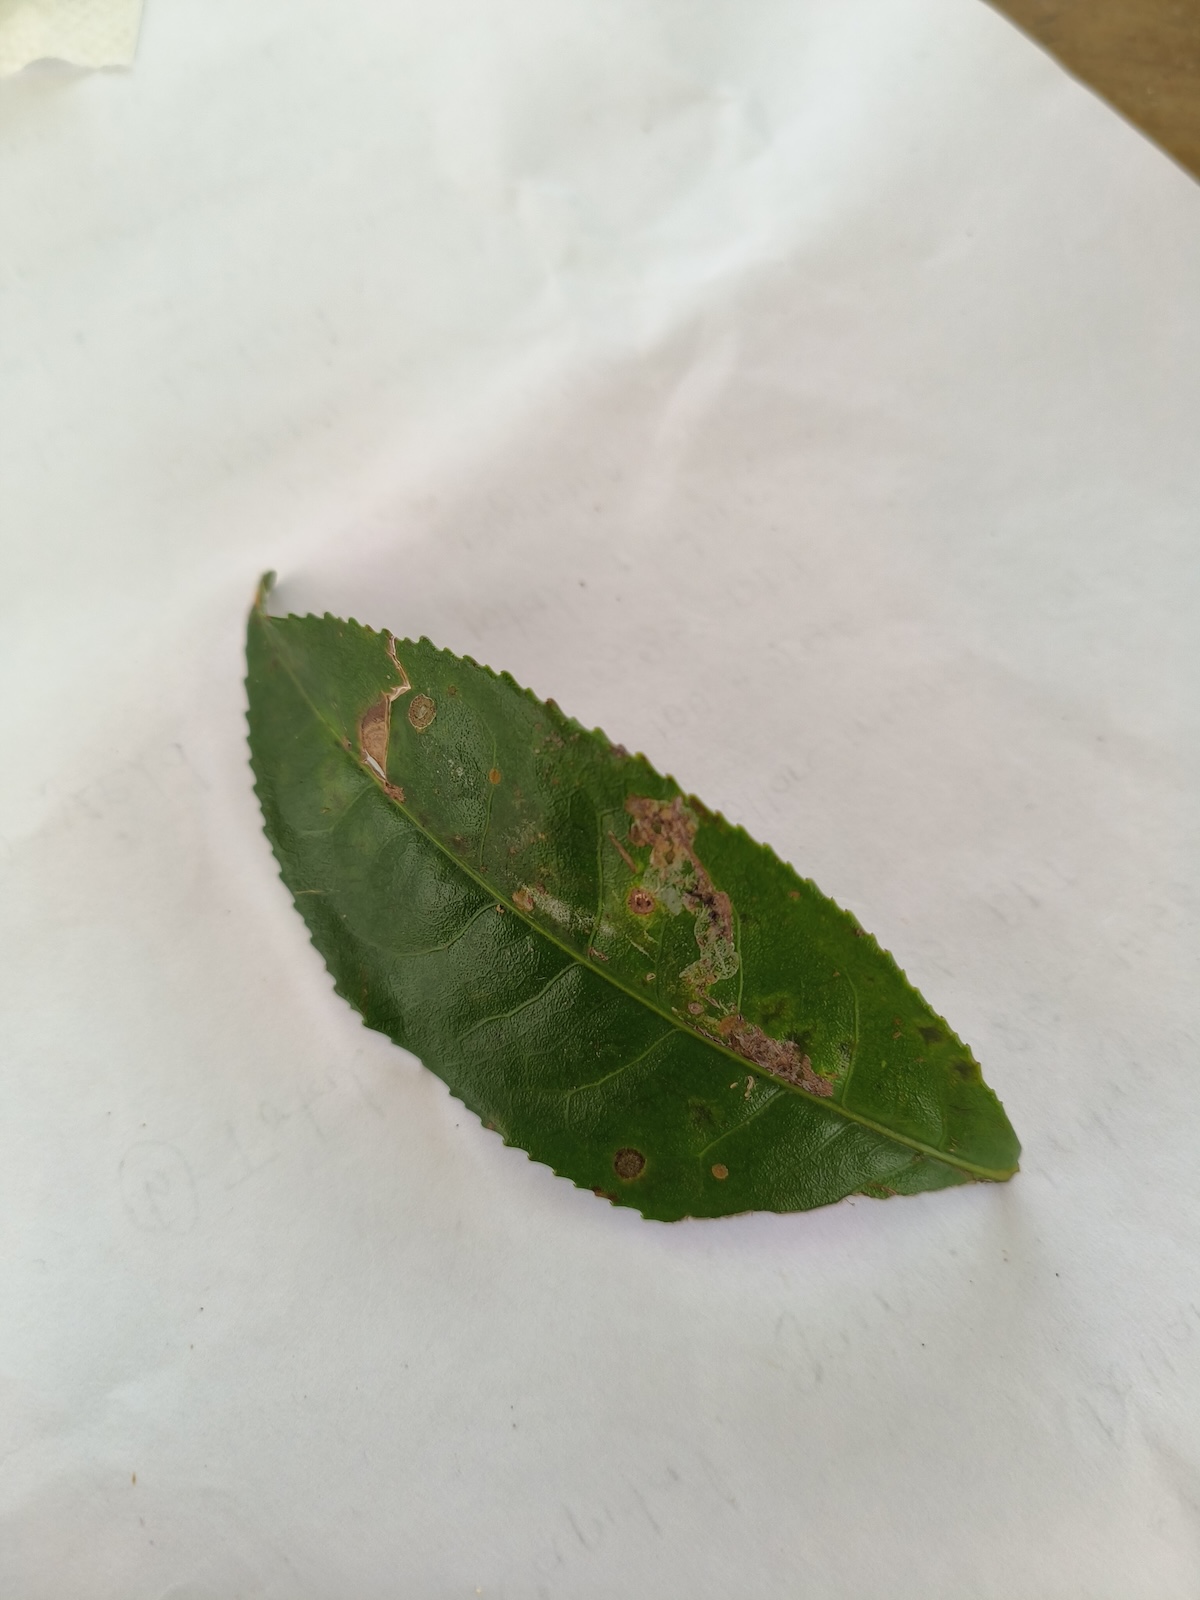
Label: Brown Blight